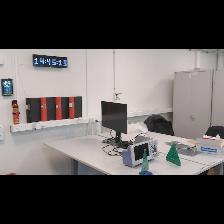
Label: NonHuman